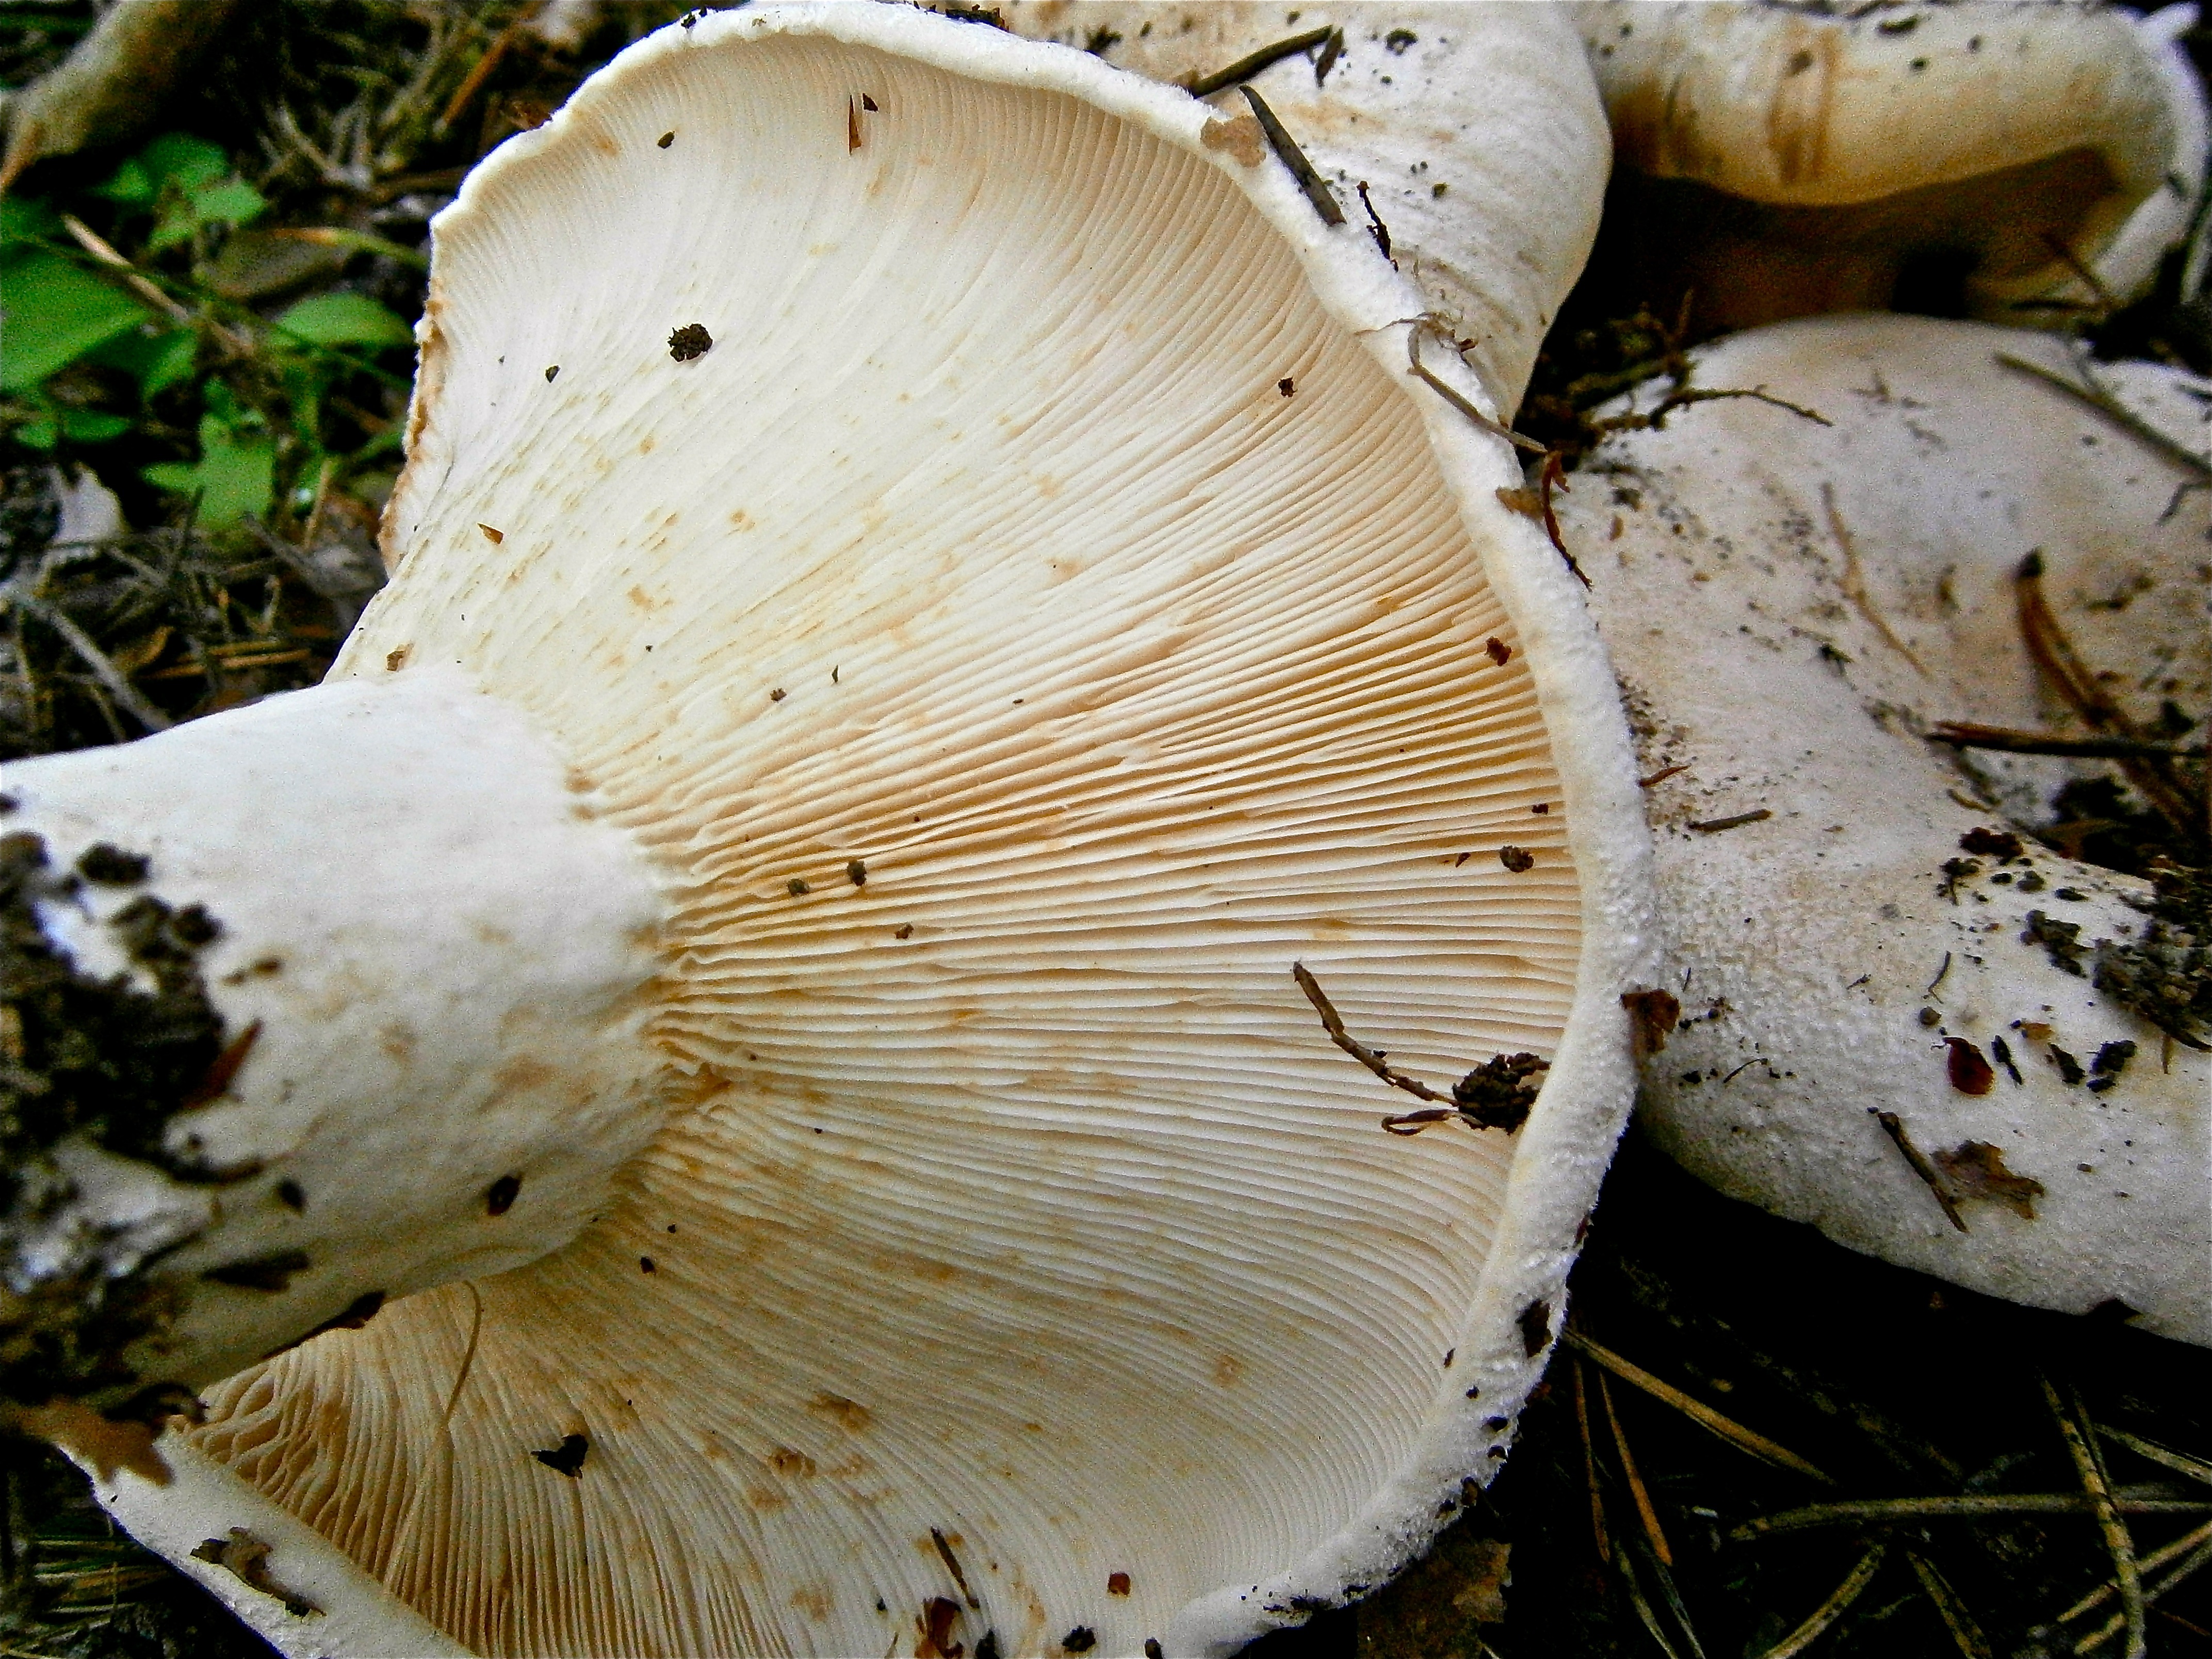
nature, forest, autumn, mushroom, fauna, close up, fungus, mushrooms, agaric, bolete, breast, agaricus, macro photography, matsutake, oyster mushroom, edible mushroom, medicinal mushroom, agaricomycetes, agaricaceae, champignon mushroom, penny bun, pleurotus eryngii